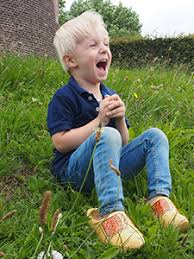
Label: Clog